Doublet (Highland dress)

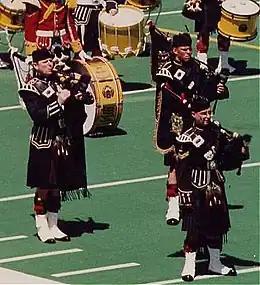
Calgary Highlanders Pipes and Drums with the serving CDS General John de Chastelain (left), 30 June 1990

Doublet is the term describing any of several types of jacket worn with Scottish highland dress; referring to both uniform and evening jackets.